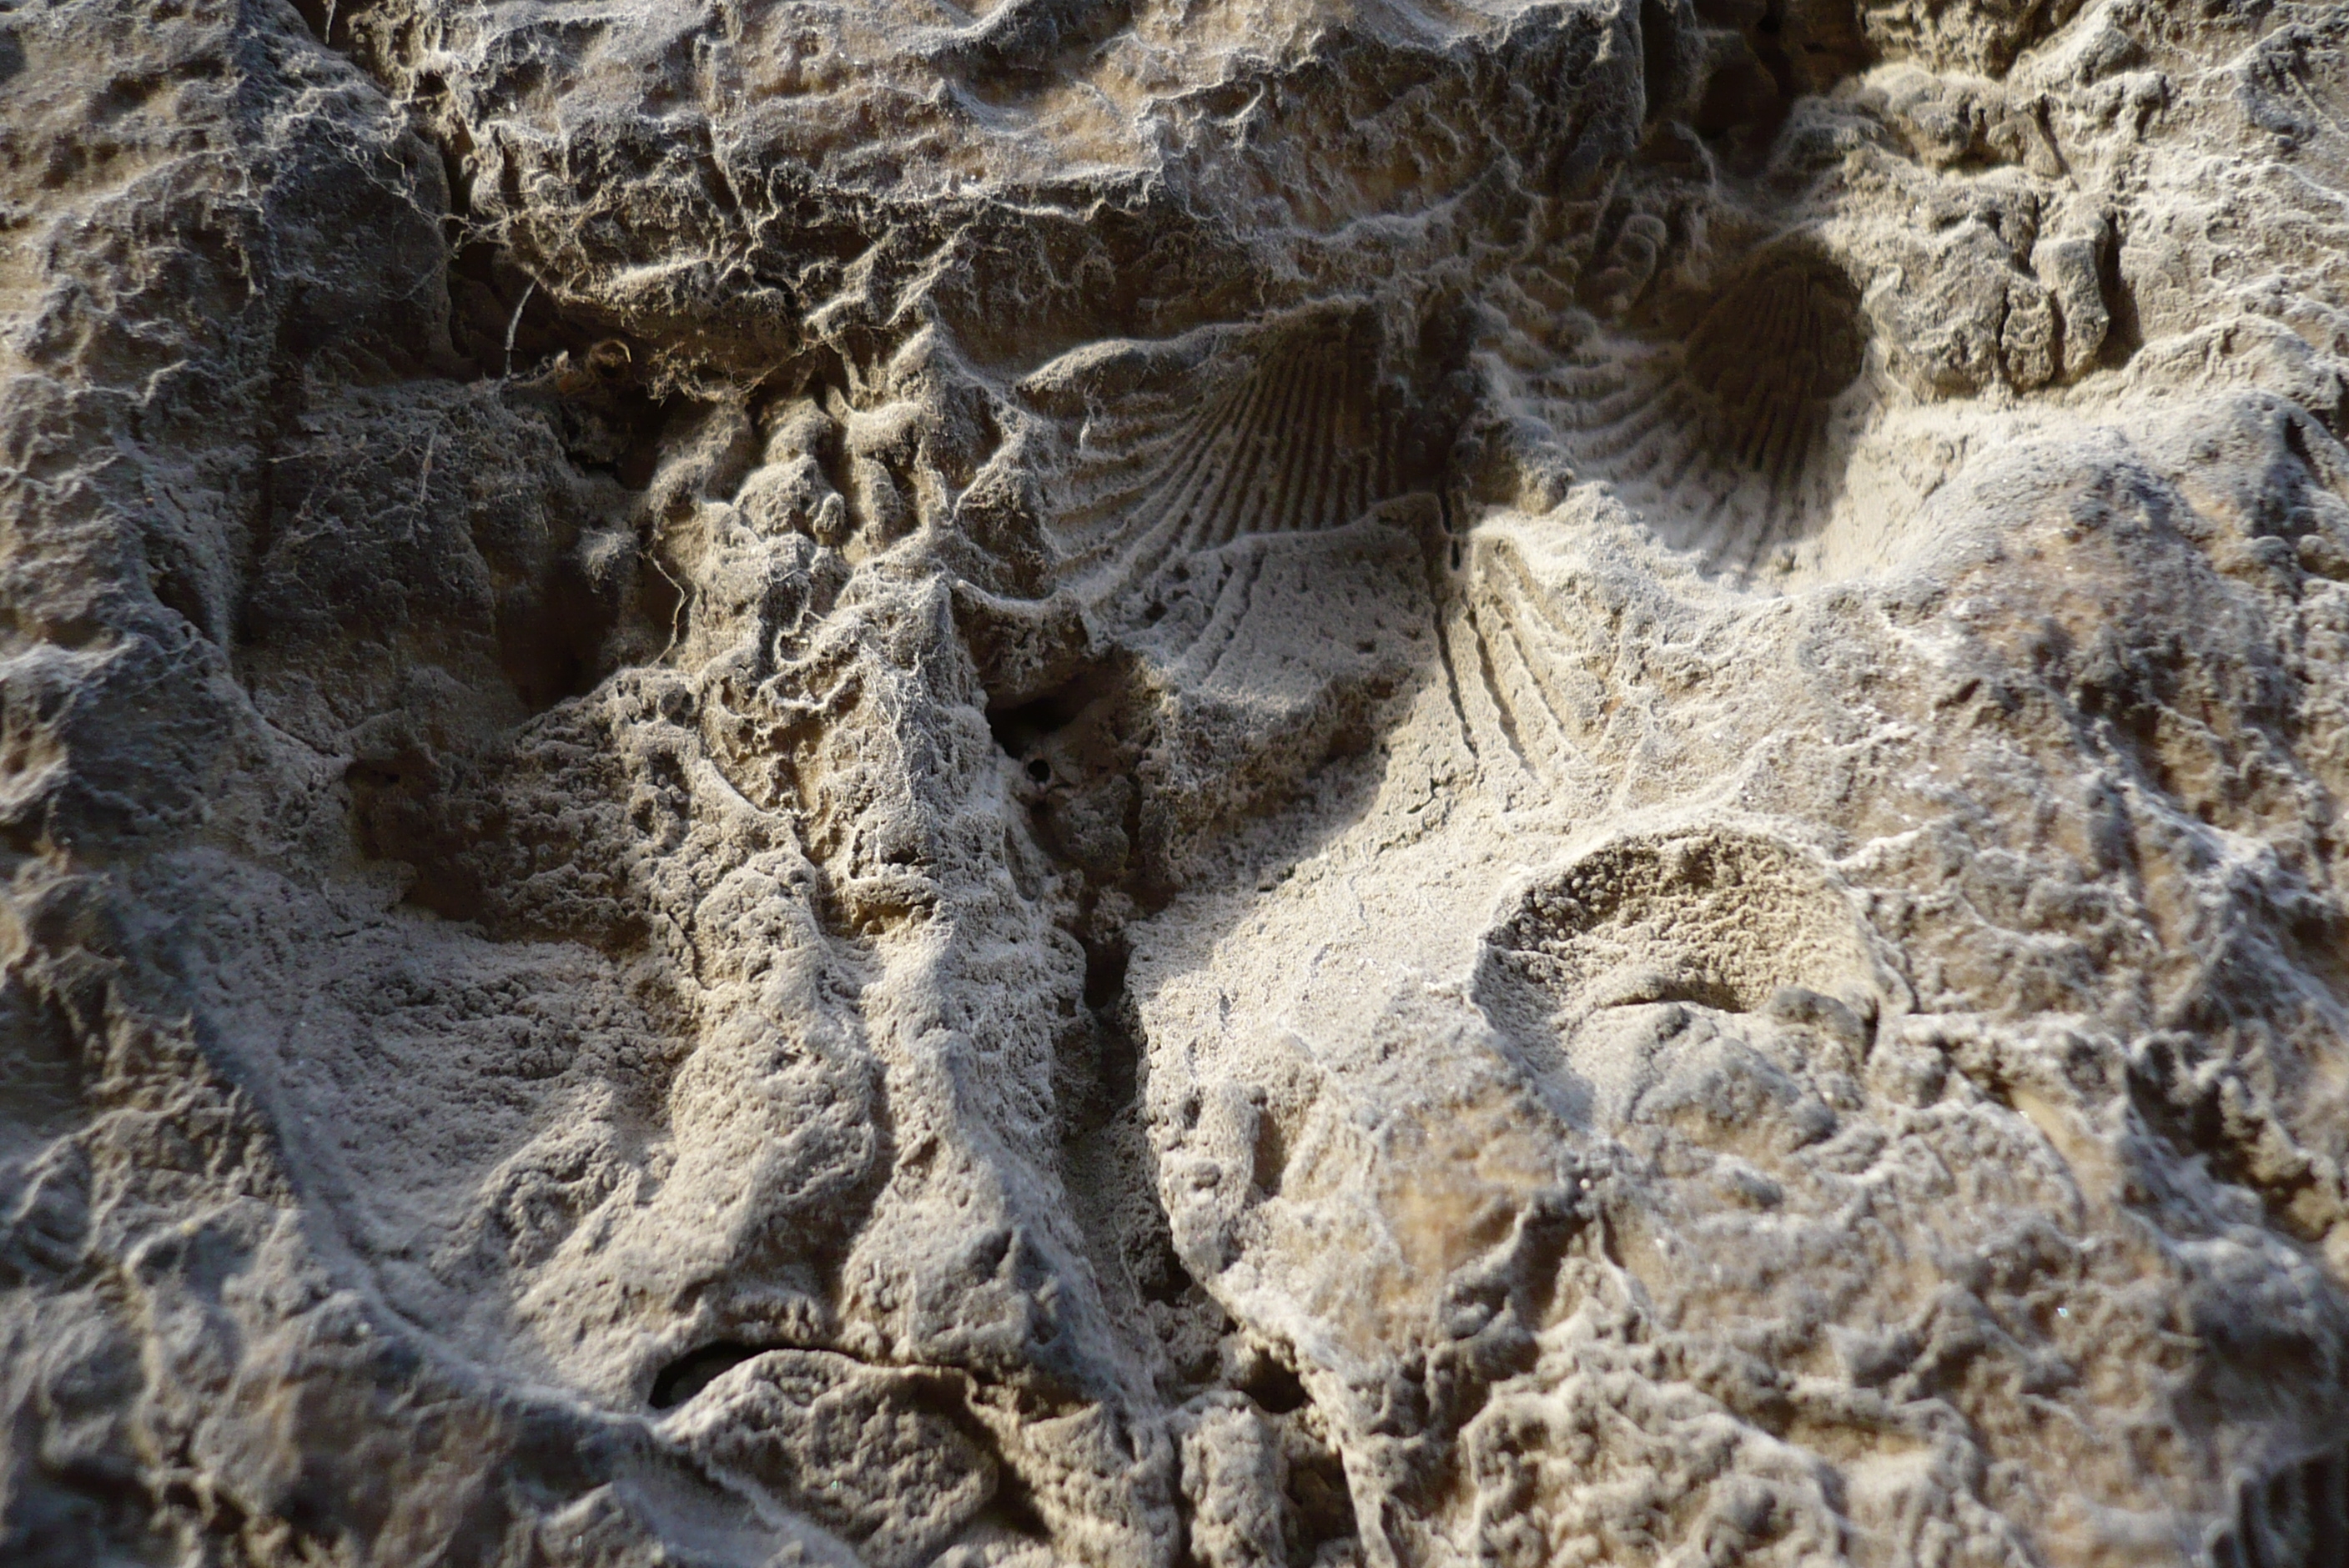
sedimentary rock, stone, limestone, imprint, remnant, old, Pannonian Sea, shell, sand, geology, geological phenomenon